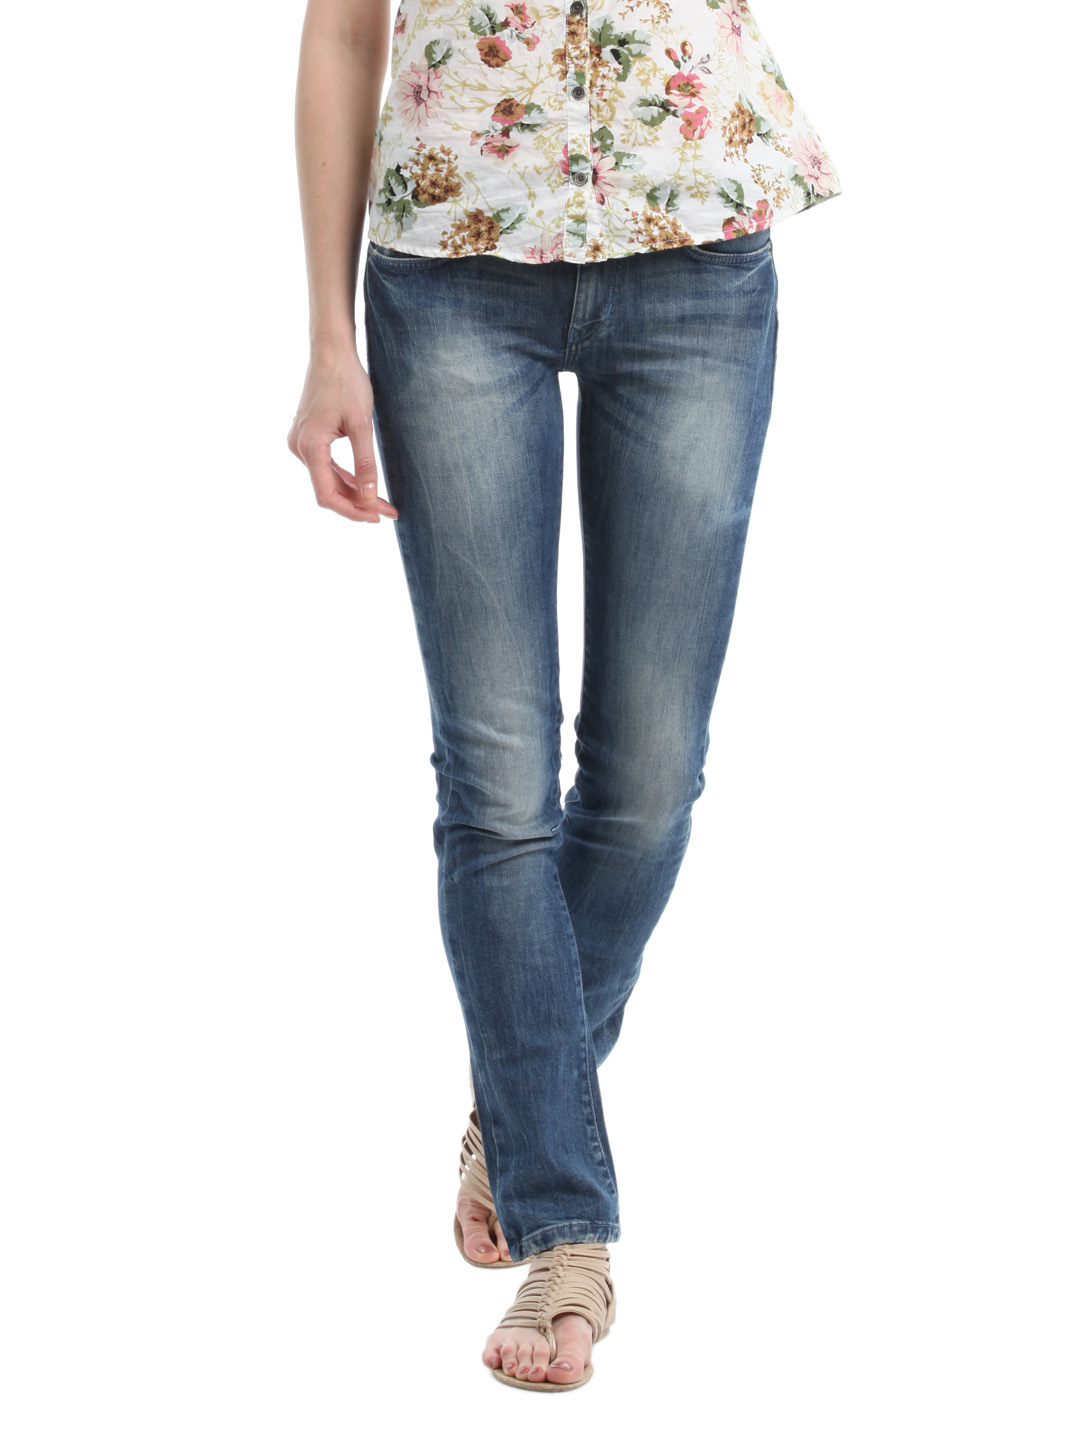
Spykar Women Blue Jeans
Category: Apparel / Bottomwear / Jeans
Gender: Women
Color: Blue
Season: Summer 2012
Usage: Casual